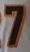
Number: 7